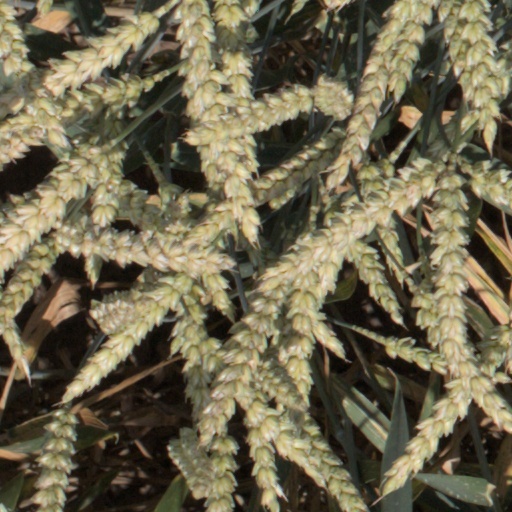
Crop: wheat